John Minor Wisdom

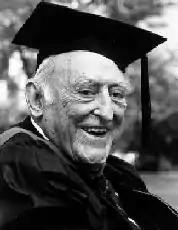

John Minor Wisdom (May 17, 1905 – May 15, 1999), one of the "Fifth Circuit Four", and a Republican from Louisiana, was a United States circuit judge of the United States Court of Appeals for the Fifth Circuit during the 1950s and 1960s, when that court became known for a series of crucial decisions that advanced the goals of the Civil Rights Movement. At that time, the Fifth Circuit included not only Louisiana, Mississippi, and Texas (its jurisdiction since October 1, 1981), but also Alabama, Georgia, Florida, and the Panama Canal Zone.